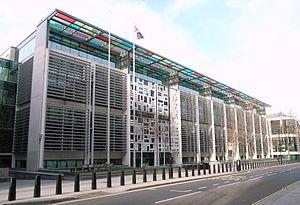
Le département du Logement, des Communautés et du Gouvernement local est un ministère du gouvernement britannique.